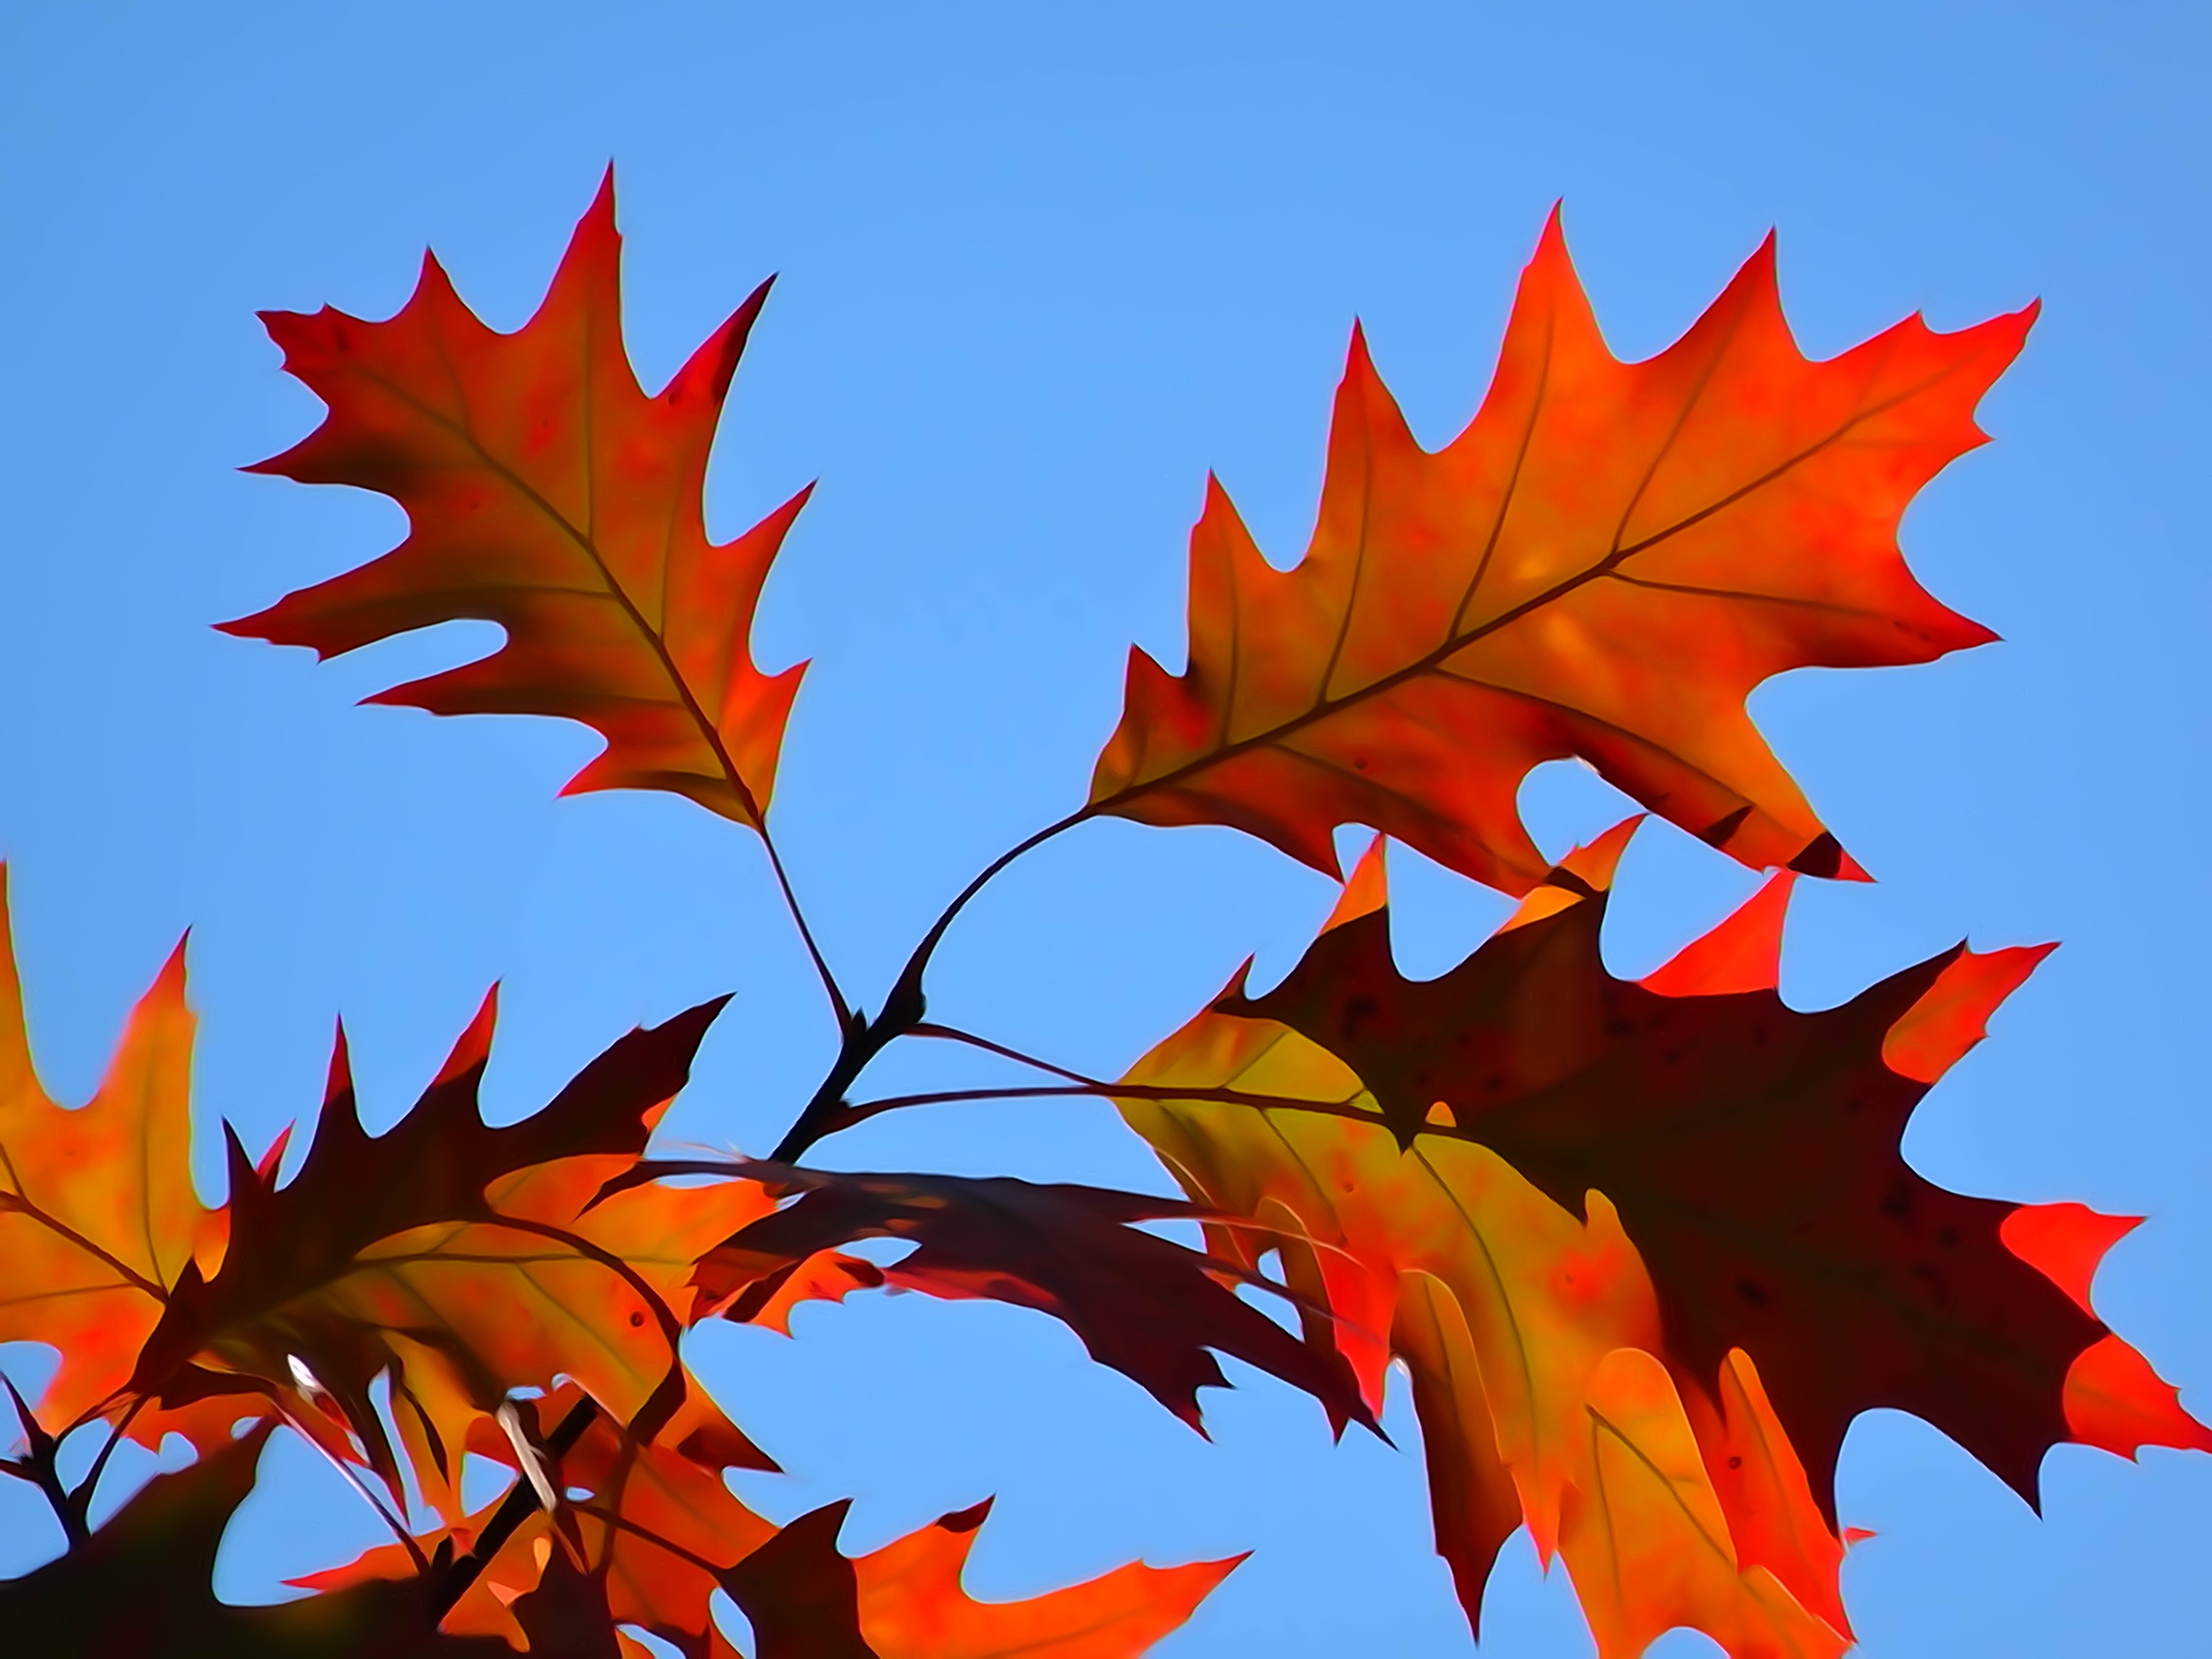
tree, branch, plant, leaf, flower, foliage, orange, red, autumn, season, maple tree, maple leaf, colors, illustration, autumn gold, flowering plant, the decrease in, woody plant, land plant